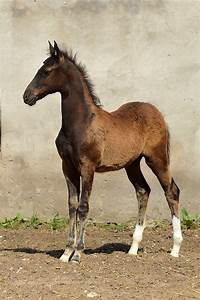
Label: cavallo